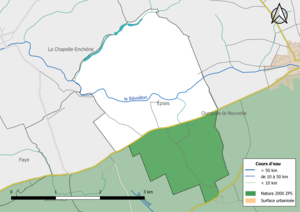
Carte des zones Natura 2000 de type ZPS de la commune de fr:Épiais. (Loir-et-Cher, France).
Épiais est une commune française située dans le département de Loir-et-Cher en région Centre-Val de Loire.